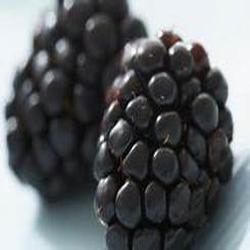
Label: Blackberry